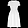
Label: Dress